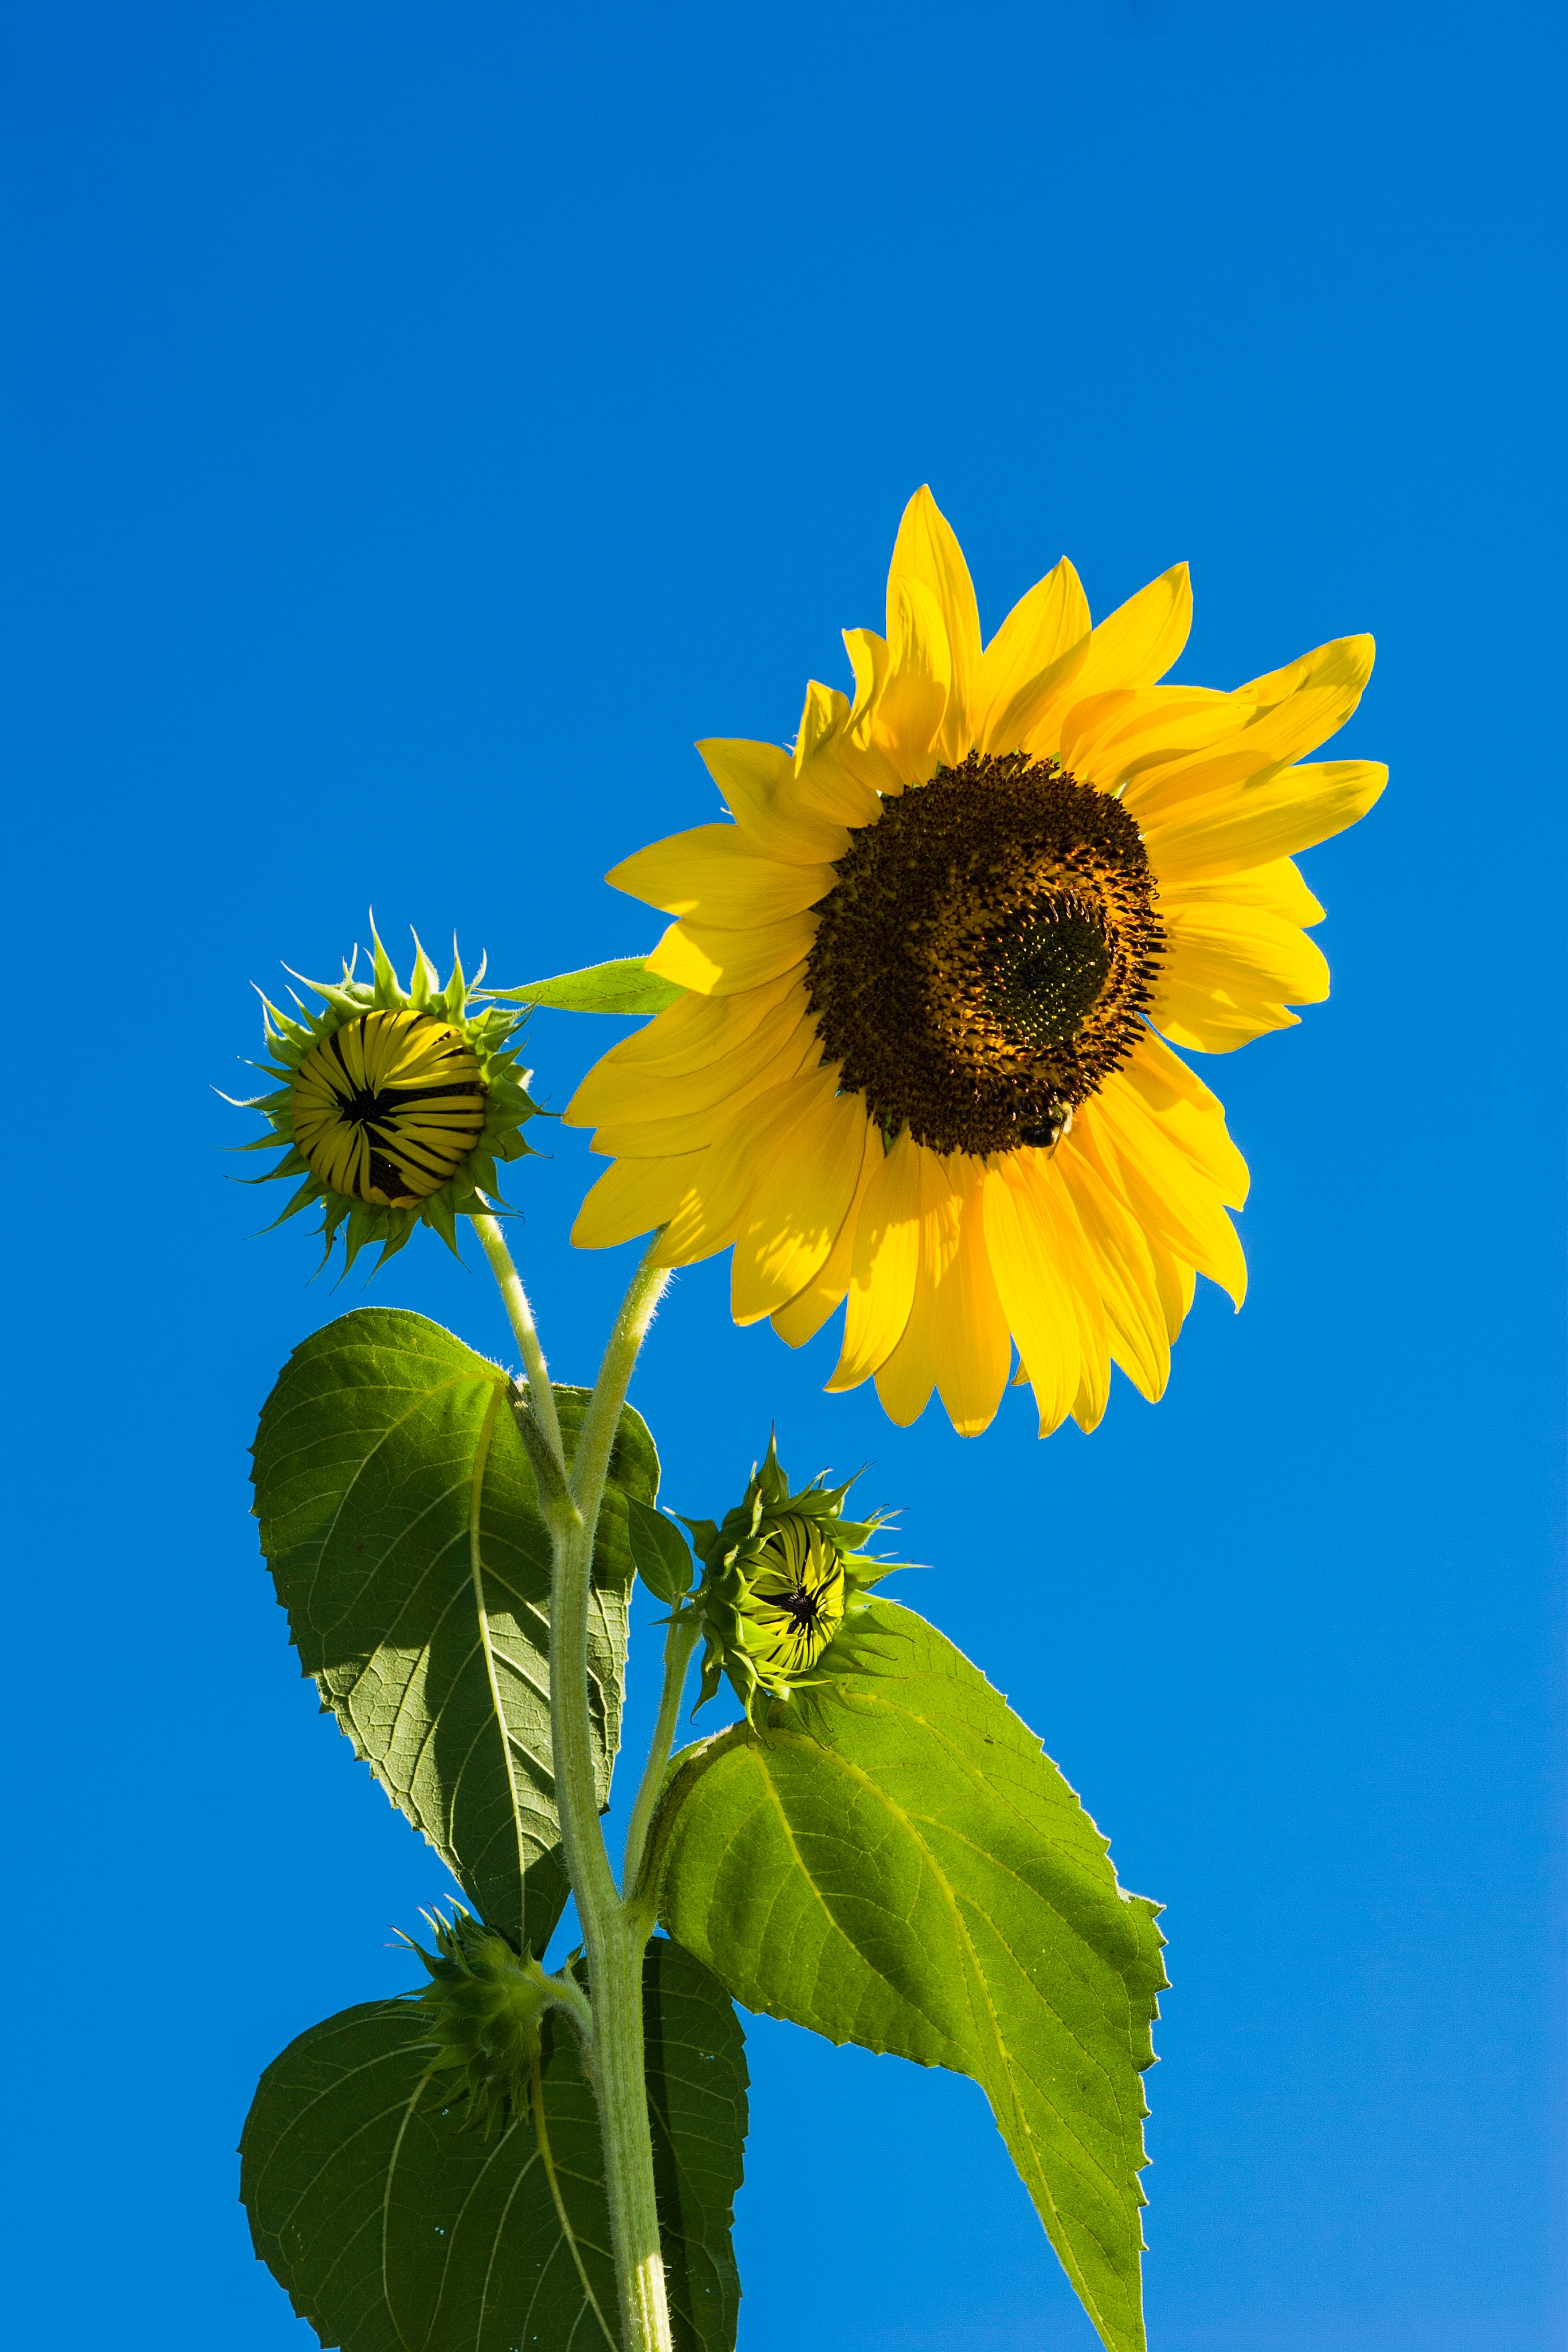
nature, blossom, plant, sky, field, flower, petal, bloom, yellow, flora, sunflower, buds, flowering plant, daisy family, asterales, sunflower seed, plant stem, land plant